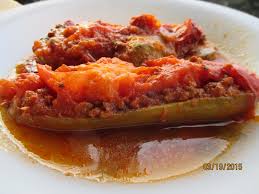
Yemek: karniyarik